Ecology of the North Cascades

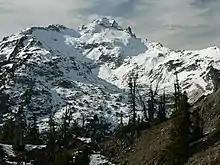
Mount Daniel, looking up from .

The Alpine Ecoregion makes up much of the North Cascades. Alpine areas such as this are rugged with rocky ridges, snowfields, partially vegetated terrain, and are above the natural treeline. The timberline in the Alpine Lakes Wilderness is found at approximately . The average annual temperature is with only a mean annual precipitation of . These conditions along with winds and blowing ice are not conducive for trees. Because of the extreme temperatures and low precipitation there are few plant species as compared to lower elevation ecosystems and they are simpler in structure. However, precipitation, or lack thereof, is a more important limiting factor than temperature. Both plant and animal species have adapted in many different ways to deal with this challenging environment.